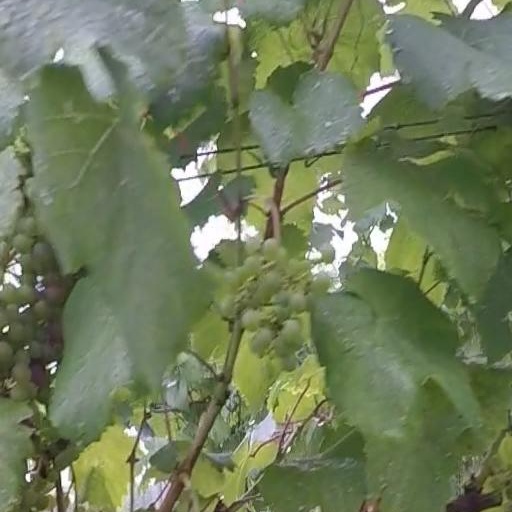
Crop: grape